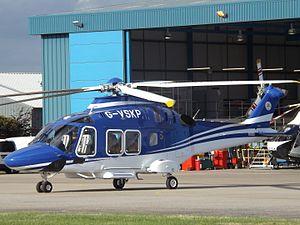
L'accident d'hélicoptère du King Power Stadium s'est produit le 27 octobre 2018 vers 20 h 20, après le match où le club recevait West Ham. Un hélicoptère AW169 transportant Vichai Srivaddhanaprabha, propriétaire et président du club, décolle de la pelouse du King Power Stadium et s'écrase peu après, entraînant la mort de ses cinq occupants. L'hélicoptère avait pour destination l'aéroport de Londres-Luton d'où Vichai devait se rendre en Thaïlande avec son jet privé.